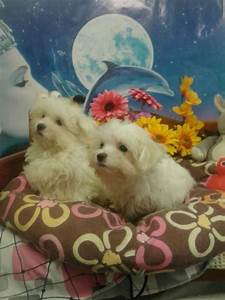
Label: dog